Alex Boone

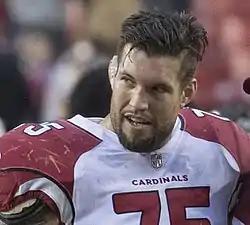
Boone with the Arizona Cardinals in 2017

Alexander Boone (born May 4, 1987) is an American former professional football player who was a guard in the National Football League (NFL). He played college football for the Ohio State Buckeyes. He was signed by the San Francisco 49ers as an undrafted free agent in 2009. He also played in the NFL with the Minnesota Vikings, Arizona Cardinals, and Seattle Seahawks.